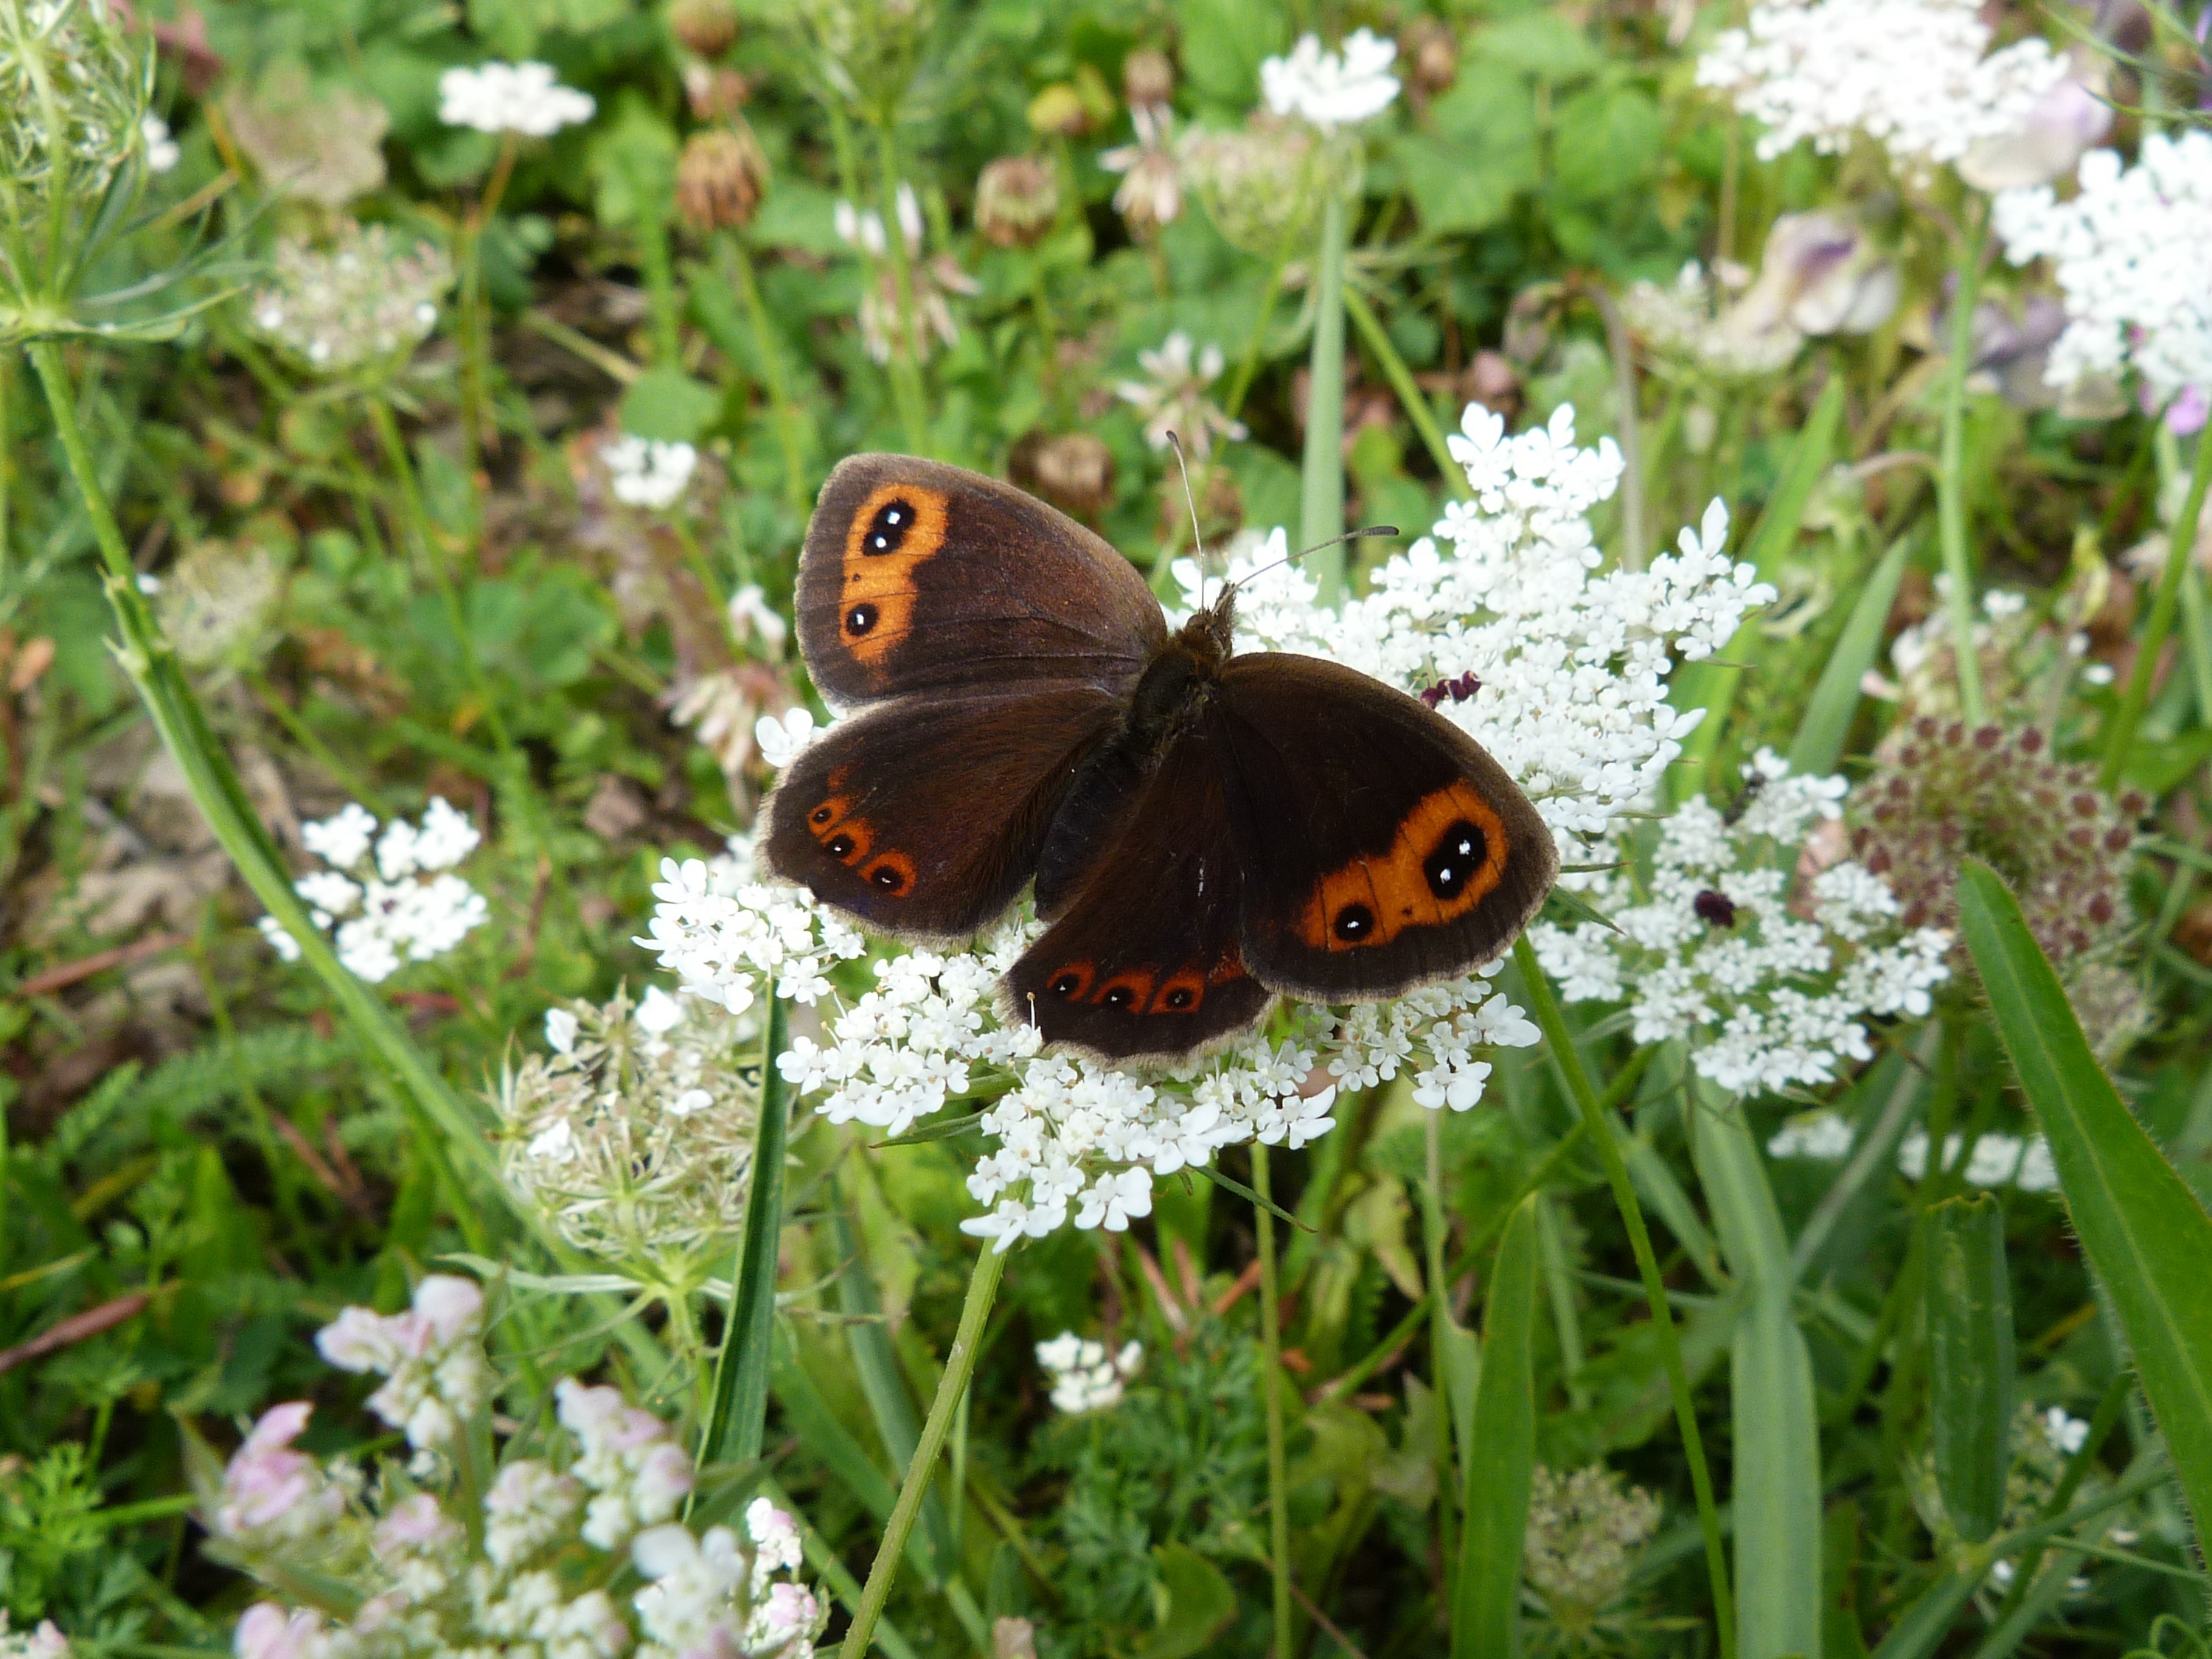
nature, grass, meadow, flower, summer, wildlife, insect, macro, botany, butterfly, flora, fauna, invertebrate, wildflower, flowers, insects, butterflies, forage, macro photography, moths and butterflies, lycaenid